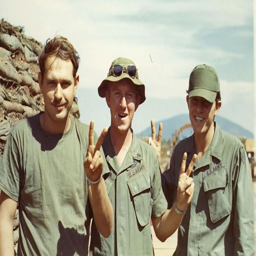
soldiers making the peace sign